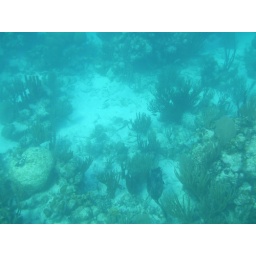
this bird dove in the water and is chasing a fish